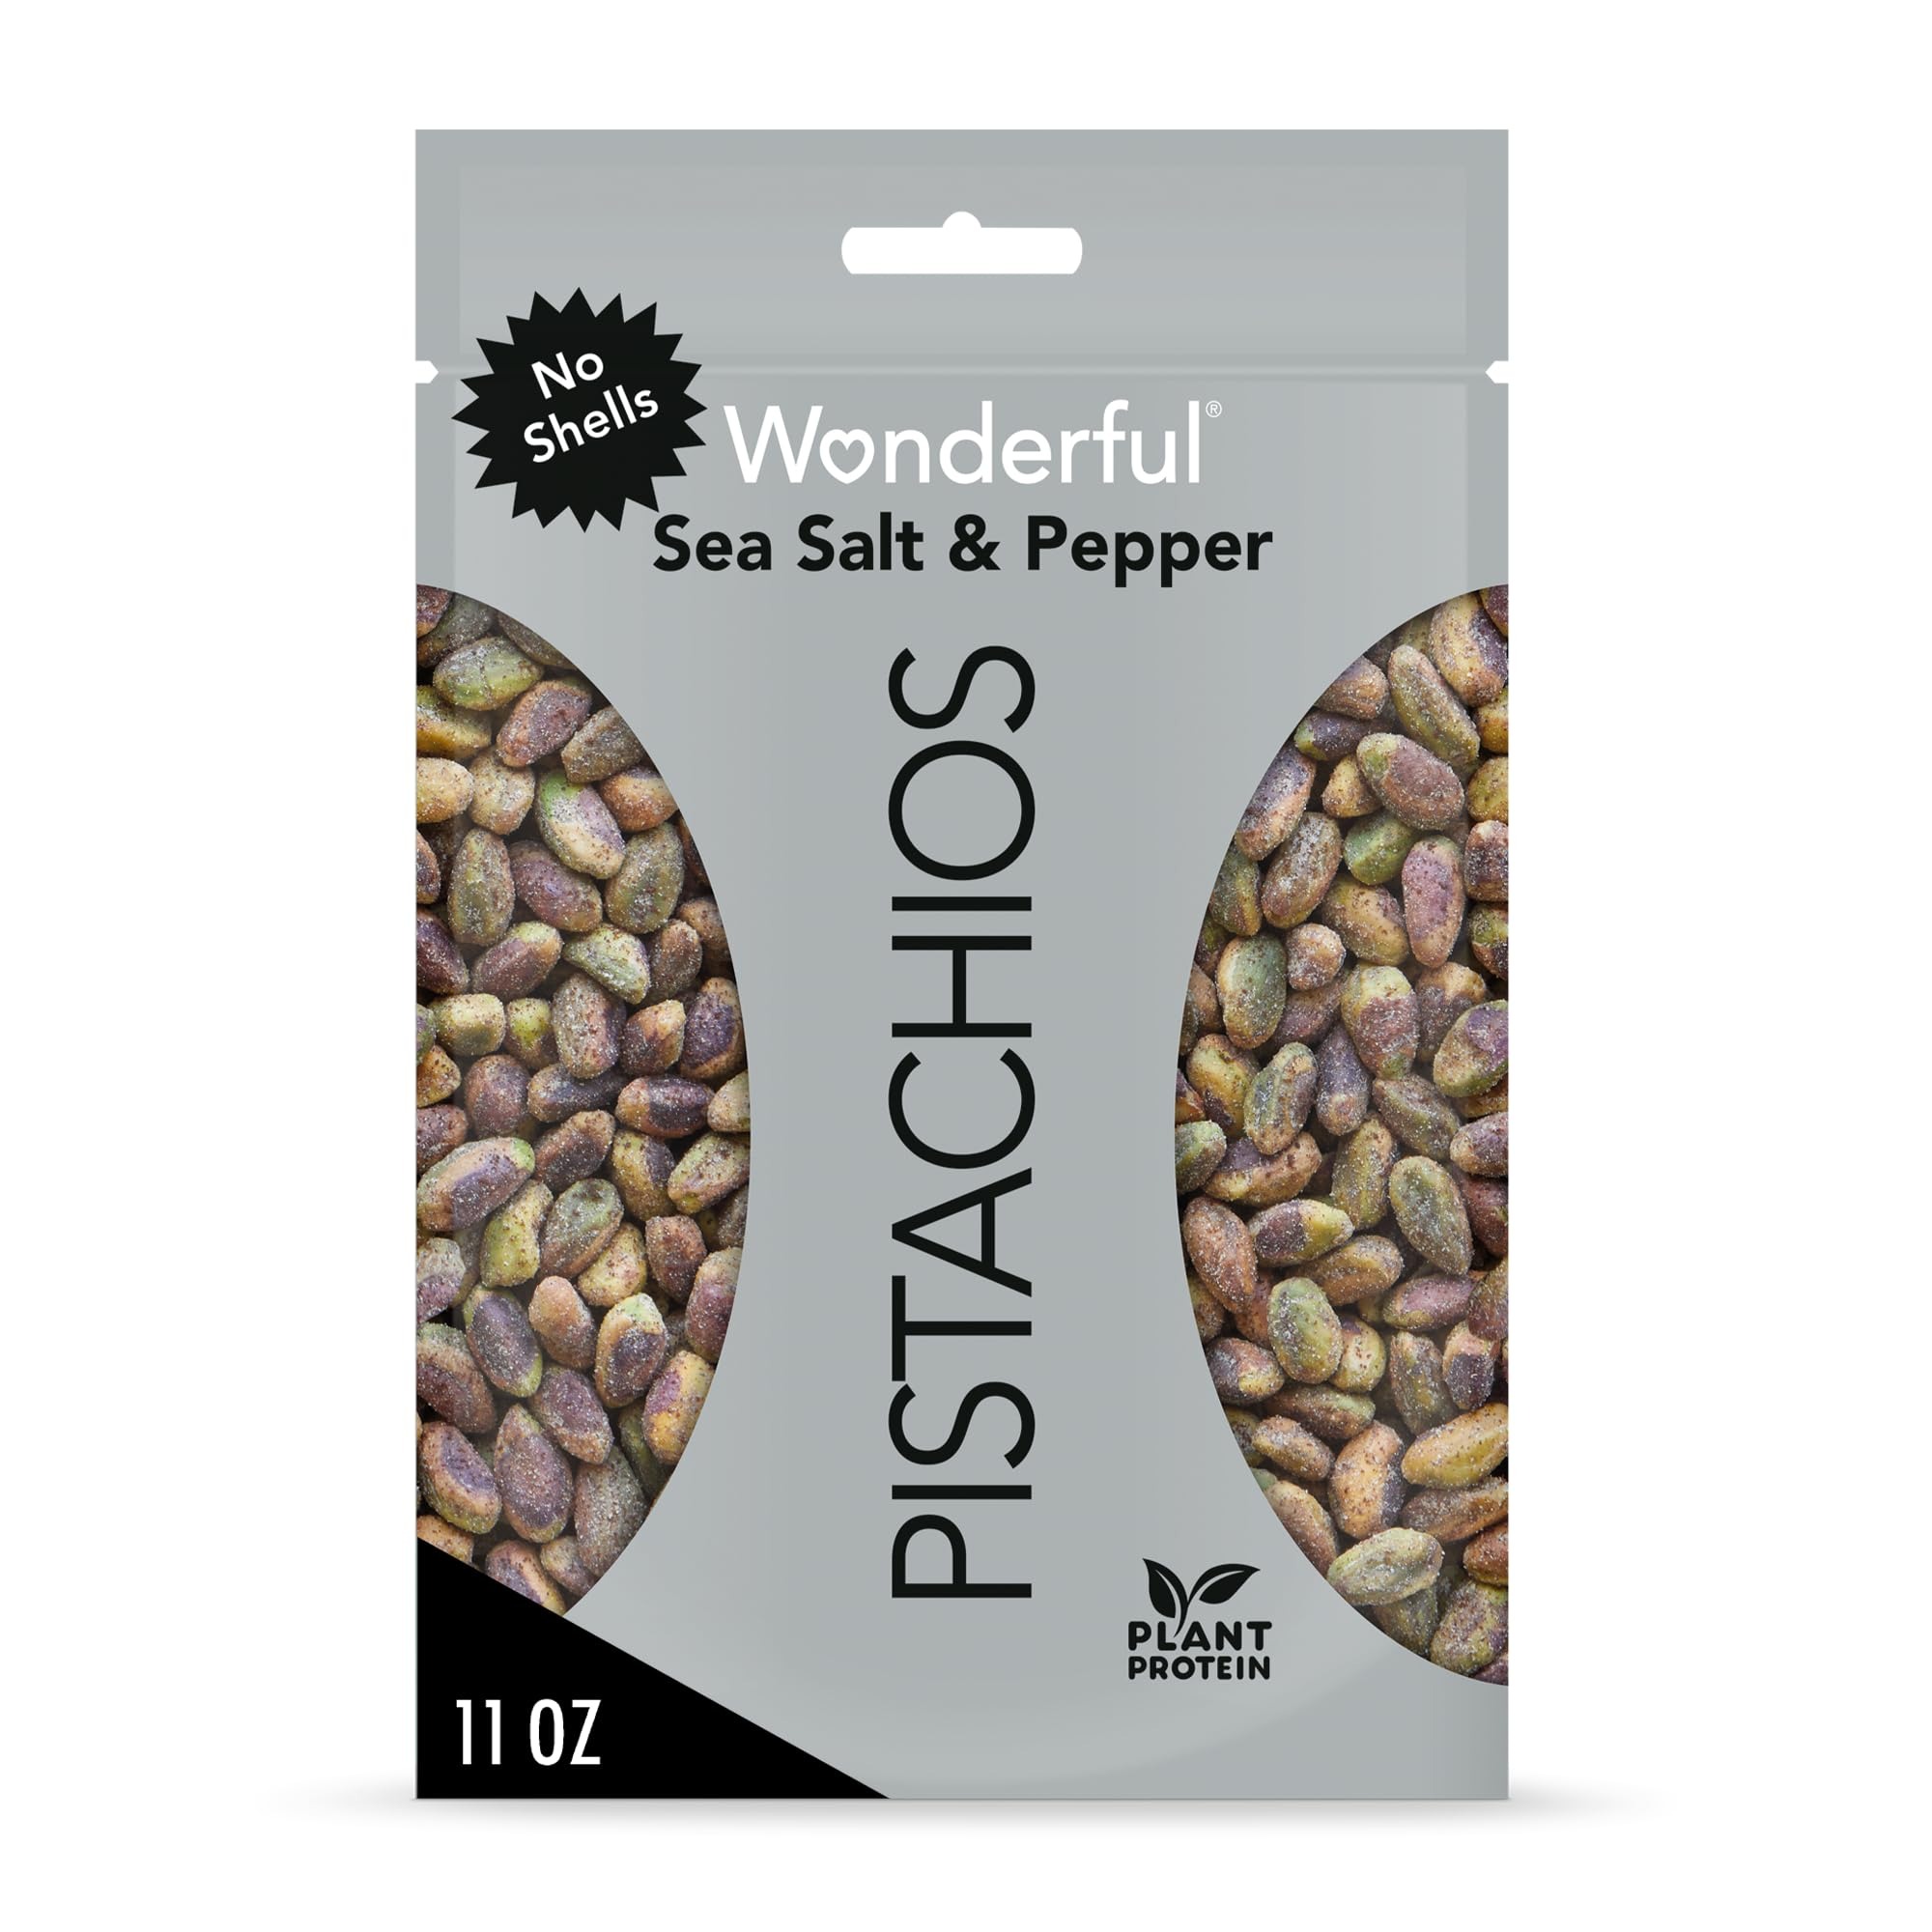
Item Name: Wonderful Pistachios No Shells, Sea Salt & Pepper Flavored Nuts, 11 Ounce Resealable Bag, Protein Snacks, Gluten Free, Healthy Snack
Bullet Point 1: SIZE: Net Wt 11 Ounce (311 g) No Shells- Our Wonderful Pistachios No Shells, 11 Ounce makes a great on-the-go, healthy snack. Throw a bag in your purse or in your lunch bag for a deliciously fulfilling plant protein snack. See nutrition information for fat content.
Bullet Point 2: FLAVOR: Sea Salt & Pepper - Loaded with tasty goodness, and seasoned with salt, spicy black pepper, with a dash of garlic. Rich and flavorful, they add a little pizzazz to smart snackin’.
Bullet Point 3: CALIFORNIA GROWN: Wonderful Pistachios grows all of its pistachios in California orchards, where we carefully tend and harvest using the latest in sustainable practices.
Bullet Point 4: HEALTHY SNACKING: Pistachios are a healthy, protein-powered addition to any gathering - from party to picnic. Pistachios are a healthy choice for snacking on-the-go and around the house. They make for a wonderful pantry staple, travel snack, or office snack.
Bullet Point 5: SIMPLY WONDERFUL PISTACHIOS: Gluten Free, Plant Based Protein, Kosher Certified, Halal Certified, and Non-GMO Project Verified. Contains tree nuts (pistachios), a good source of copper and vitamin B6.
Value: 11.0
Unit: Ounce

Price: 7.985